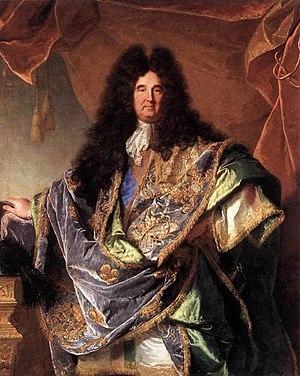
Le portrait de Louis XIV en costume de sacre a été réalisé en 1701 par le peintre français Hyacinthe Rigaud afin de répondre à une commande du monarque qui souhaitait contenter le désir de son petit-fils, Philippe V. Louis XIV le conserva et le fit accrocher à Versailles. Par son éclat et sa qualité, ce portrait s'est imposé comme le « portrait officiel » de Louis XIV.
La rue Dangeau est une voie du 16ᵉ arrondissement de Paris, en France.